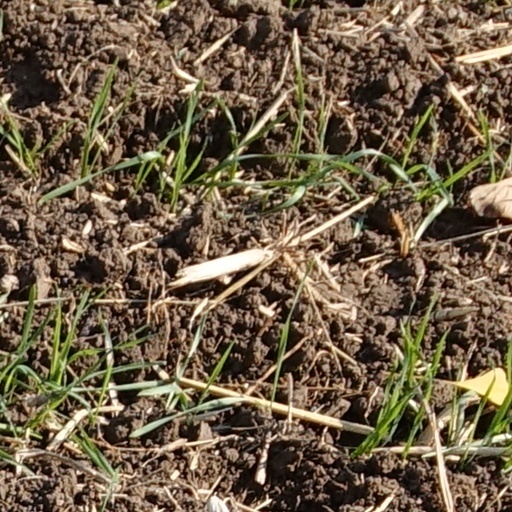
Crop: wheat